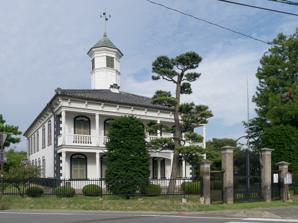
Building: Former Nakagomi School
Country: Japan
Year built: 1875
Schoolhouse in Japan, Japan Former Nakagomi School 旧中込学校 Former Nakagomi School Show map of Nagano Prefecture Show map of Japan General information Type Schoolhouse Architectural style Giyōfū architecture Town or city Saku, Nagano , Japan Country Japan Coordinates 36°14′14″N 138°28′20″E / 36.23722°N 138.47222°E / 36.23722; 138.47222 Opened 1875 Technical details Floor count 2 Floor area 259.4 square meters National Historic Site of Japan National Important Cultural Property The Former Nakagomi School ( 旧中込学校 , kyū-Nakagomi gakkō ) is a surviving Giyōfū -style building from the Meiji period located in the Nakagomi neighborhood of the city of Saku, Nagano 、 Japan . The building was designated a National Important Cultural Property of Japan in March 1969 and a National Historic Site of Japan in April 1969. Overview The Nakagome School was built by public donation by the inhabitants of the village of Shimomura in 1875. It is currently the oldest western-style school building in Japan. The architect was a local village carpenter, Ichikawa Shirojiro, who had studied in Sacramento, California in the United States from 1869 to 1873. The building is in a pseudo-Western style incorporating both western and Japanese elements. The two-story structure has a Japanese-style tile roof and the internal construction makes use of Japanese traditional carpentry techniques; however, the design is symmetric with western elements such as front porch and veranda and an octagonal tower reminiscent of a lighthouse. All the windows are fitted with shutters. The design also makes extensive use of glass, which was unusual for the time due to its expense, and there are also some stained glass decorative elements. The building also contains a drum for sounding the time, which was a traditional Japanese method. The outer walls are of white plaster with no exposed beams or pillars, with the arches around the windows and the corners of the building in black stucco mimicking stone. The round floor contains small gender-segregated wardrobes to the left and right of the entrance and a large single classroom. The upper story contains six rooms including the principal's office, teacher's room, classrooms, etc. arranged on the right and left of a central corridor. The total area of the building is 259.4 square meters. The building continued to be used as a school until 1919, when it was converted to a town hall, and later to a public hall. It was extensively repaired in 1971, and underwent a restoration in 1995 to bring it back to its original design. It is open to the public as a museum. The grounds also contains an old JNR Class C56 locomotive on display. It is located about a 5-minute walk from Namezu Station on the JR East Koumi Line . Gallery Side view Interior Hallway JNR C56 101 locomotive See also List of Historic Sites of Japan (Nagano) References